Emu Runner

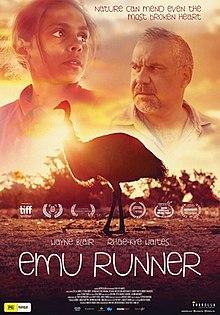
Film poster

Emu Runner is a 2018 Australian independent film. It was written and directed by Imogen Thomas, who wrote the film with Indigenous script consultant Frayne Barker. Thomas co-produced the film with Victor Evatt.